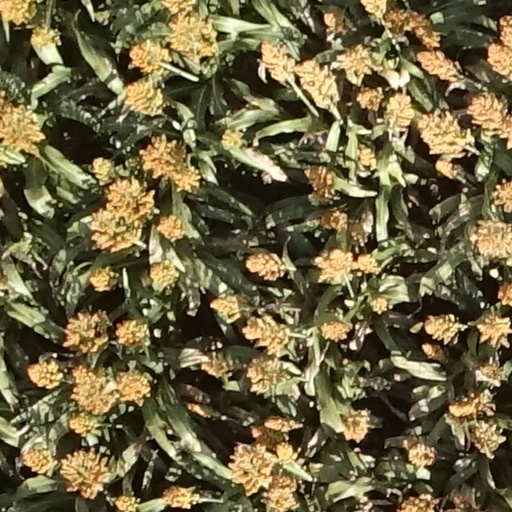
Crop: sorghum